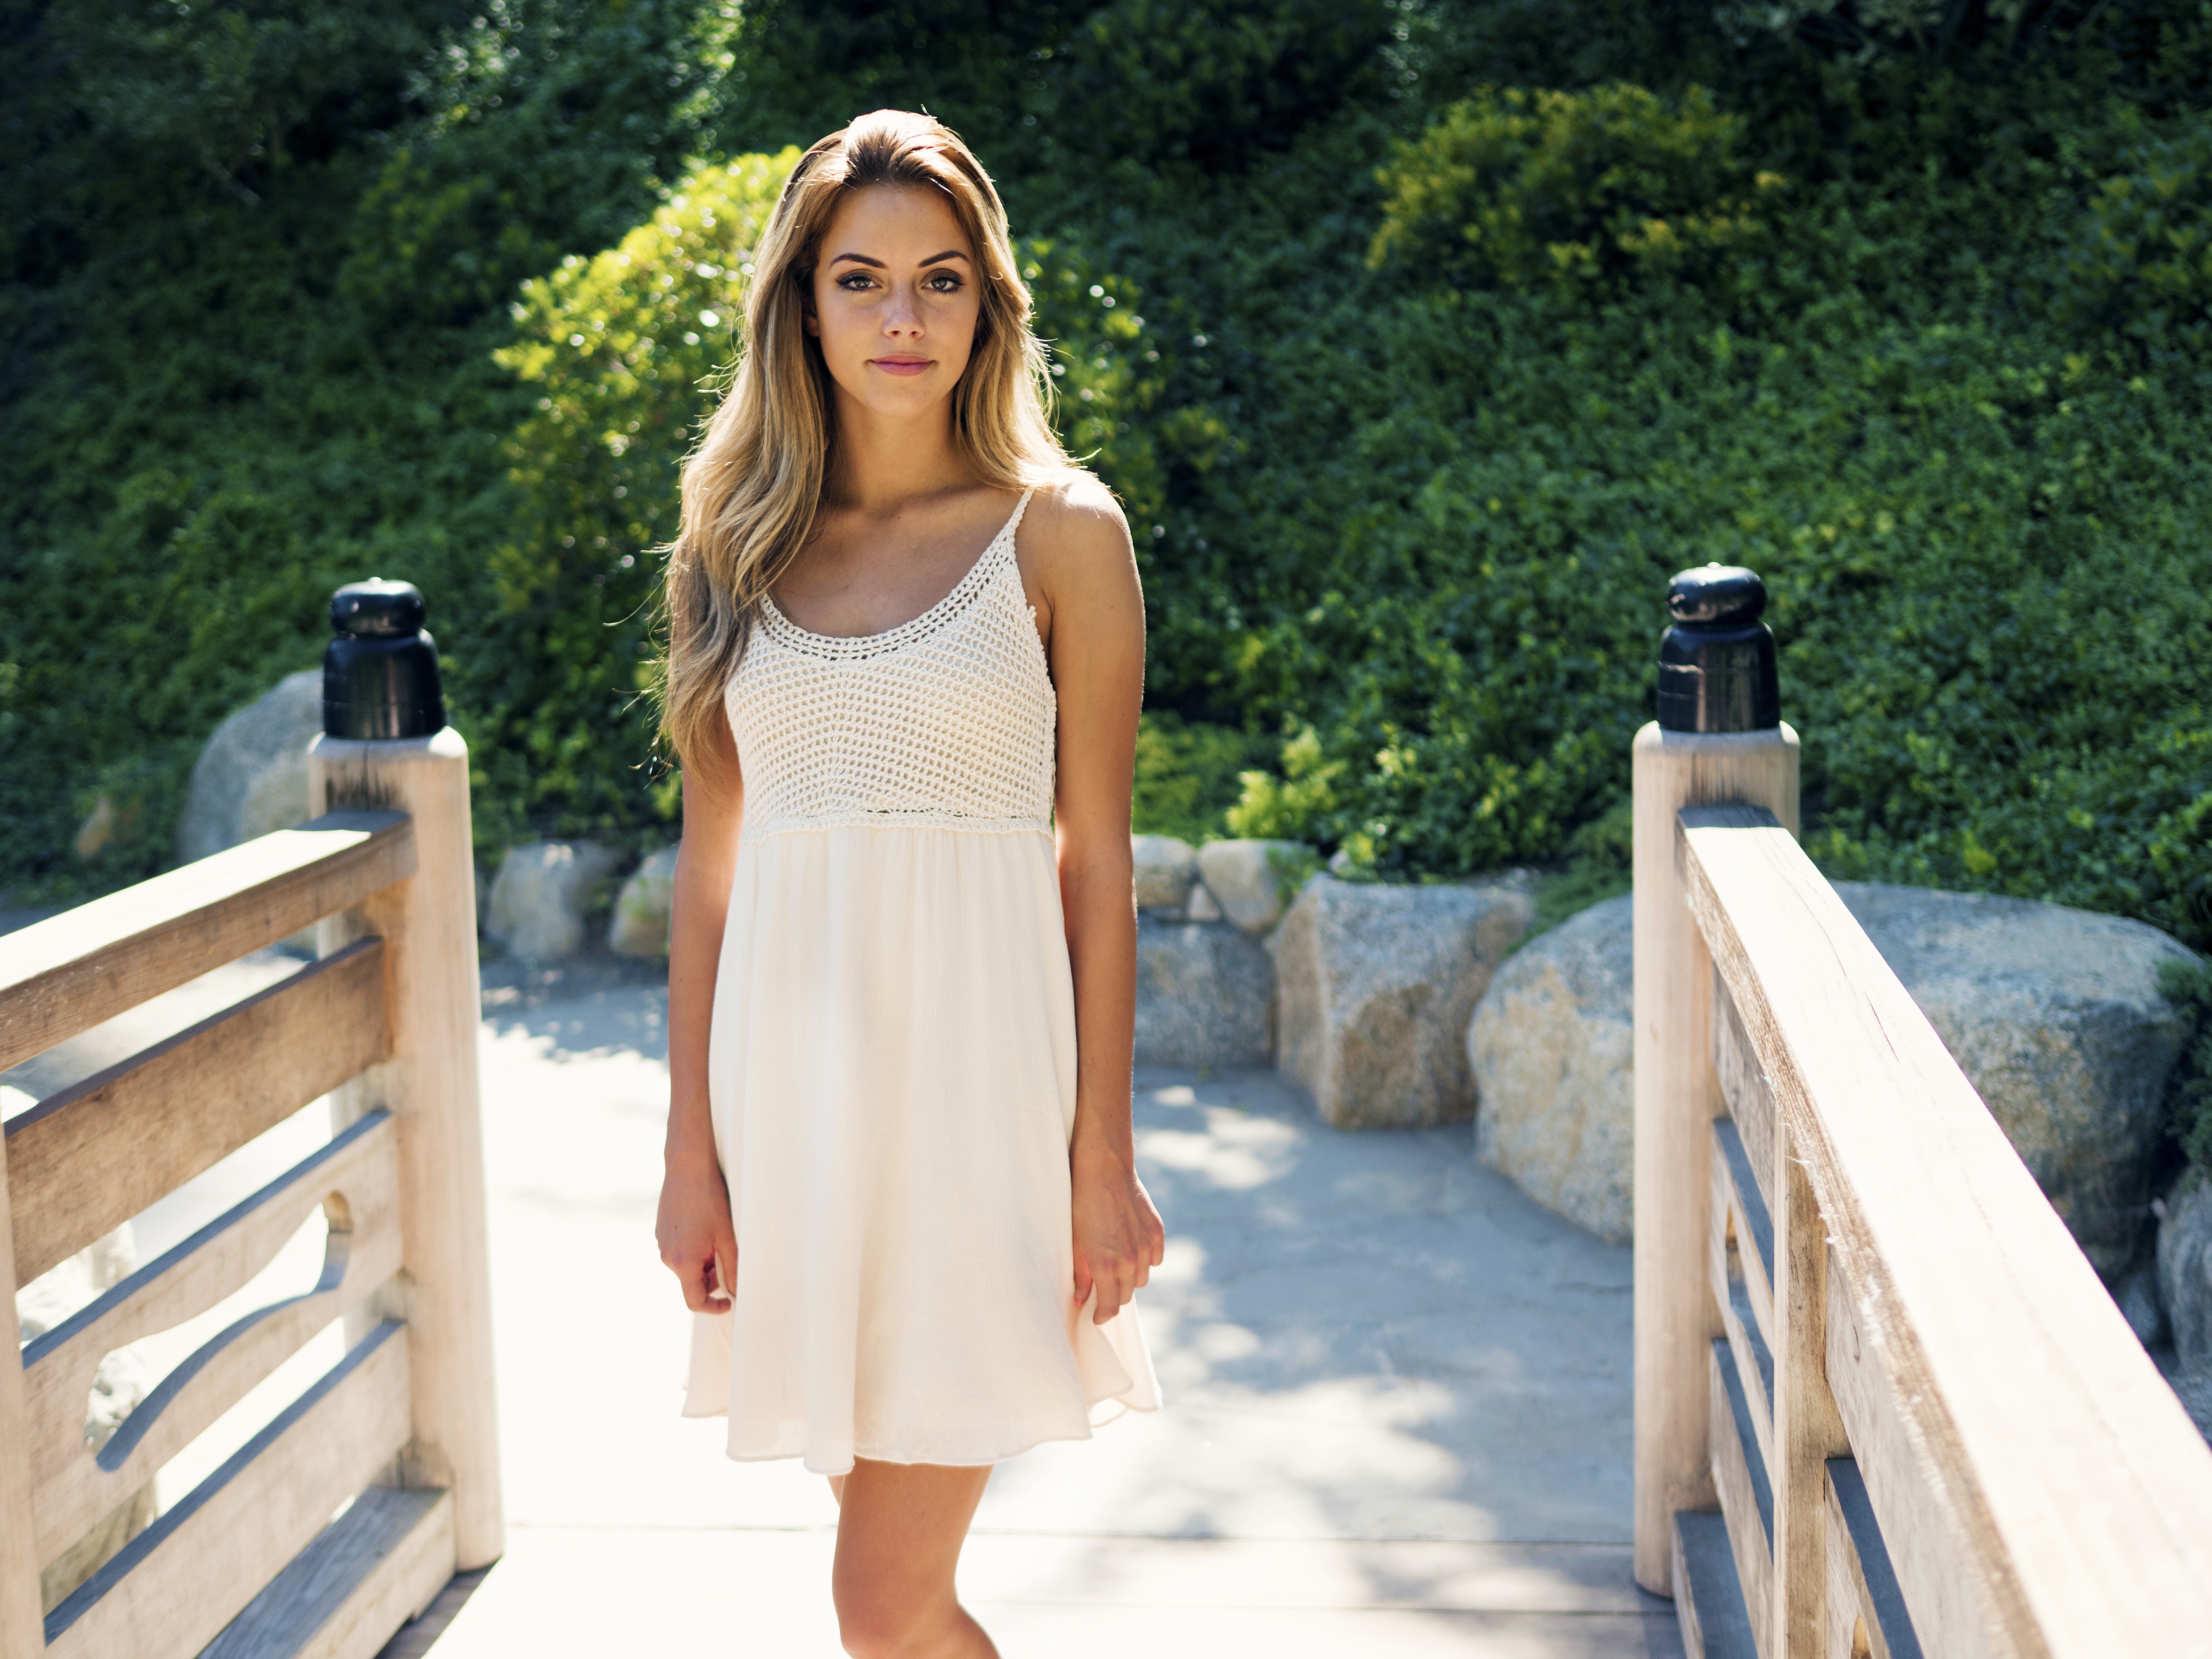
fence, girl, woman, hair, white, model, spring, brown, fashion, blue, clothing, blonde, season, posing, long, dress, bright, beauty, beautiful, fit, gown, wavy, skinny, photo shoot, short dress